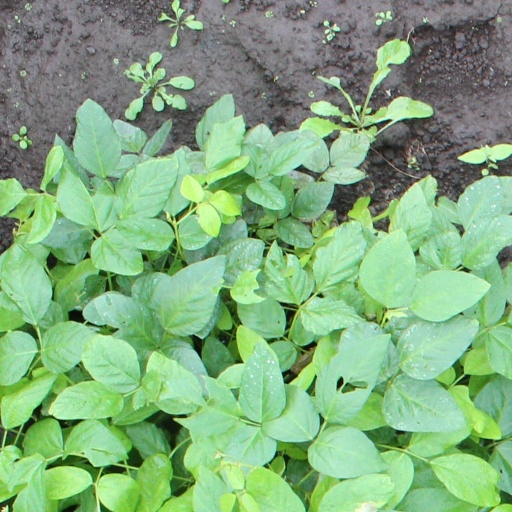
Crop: soybean